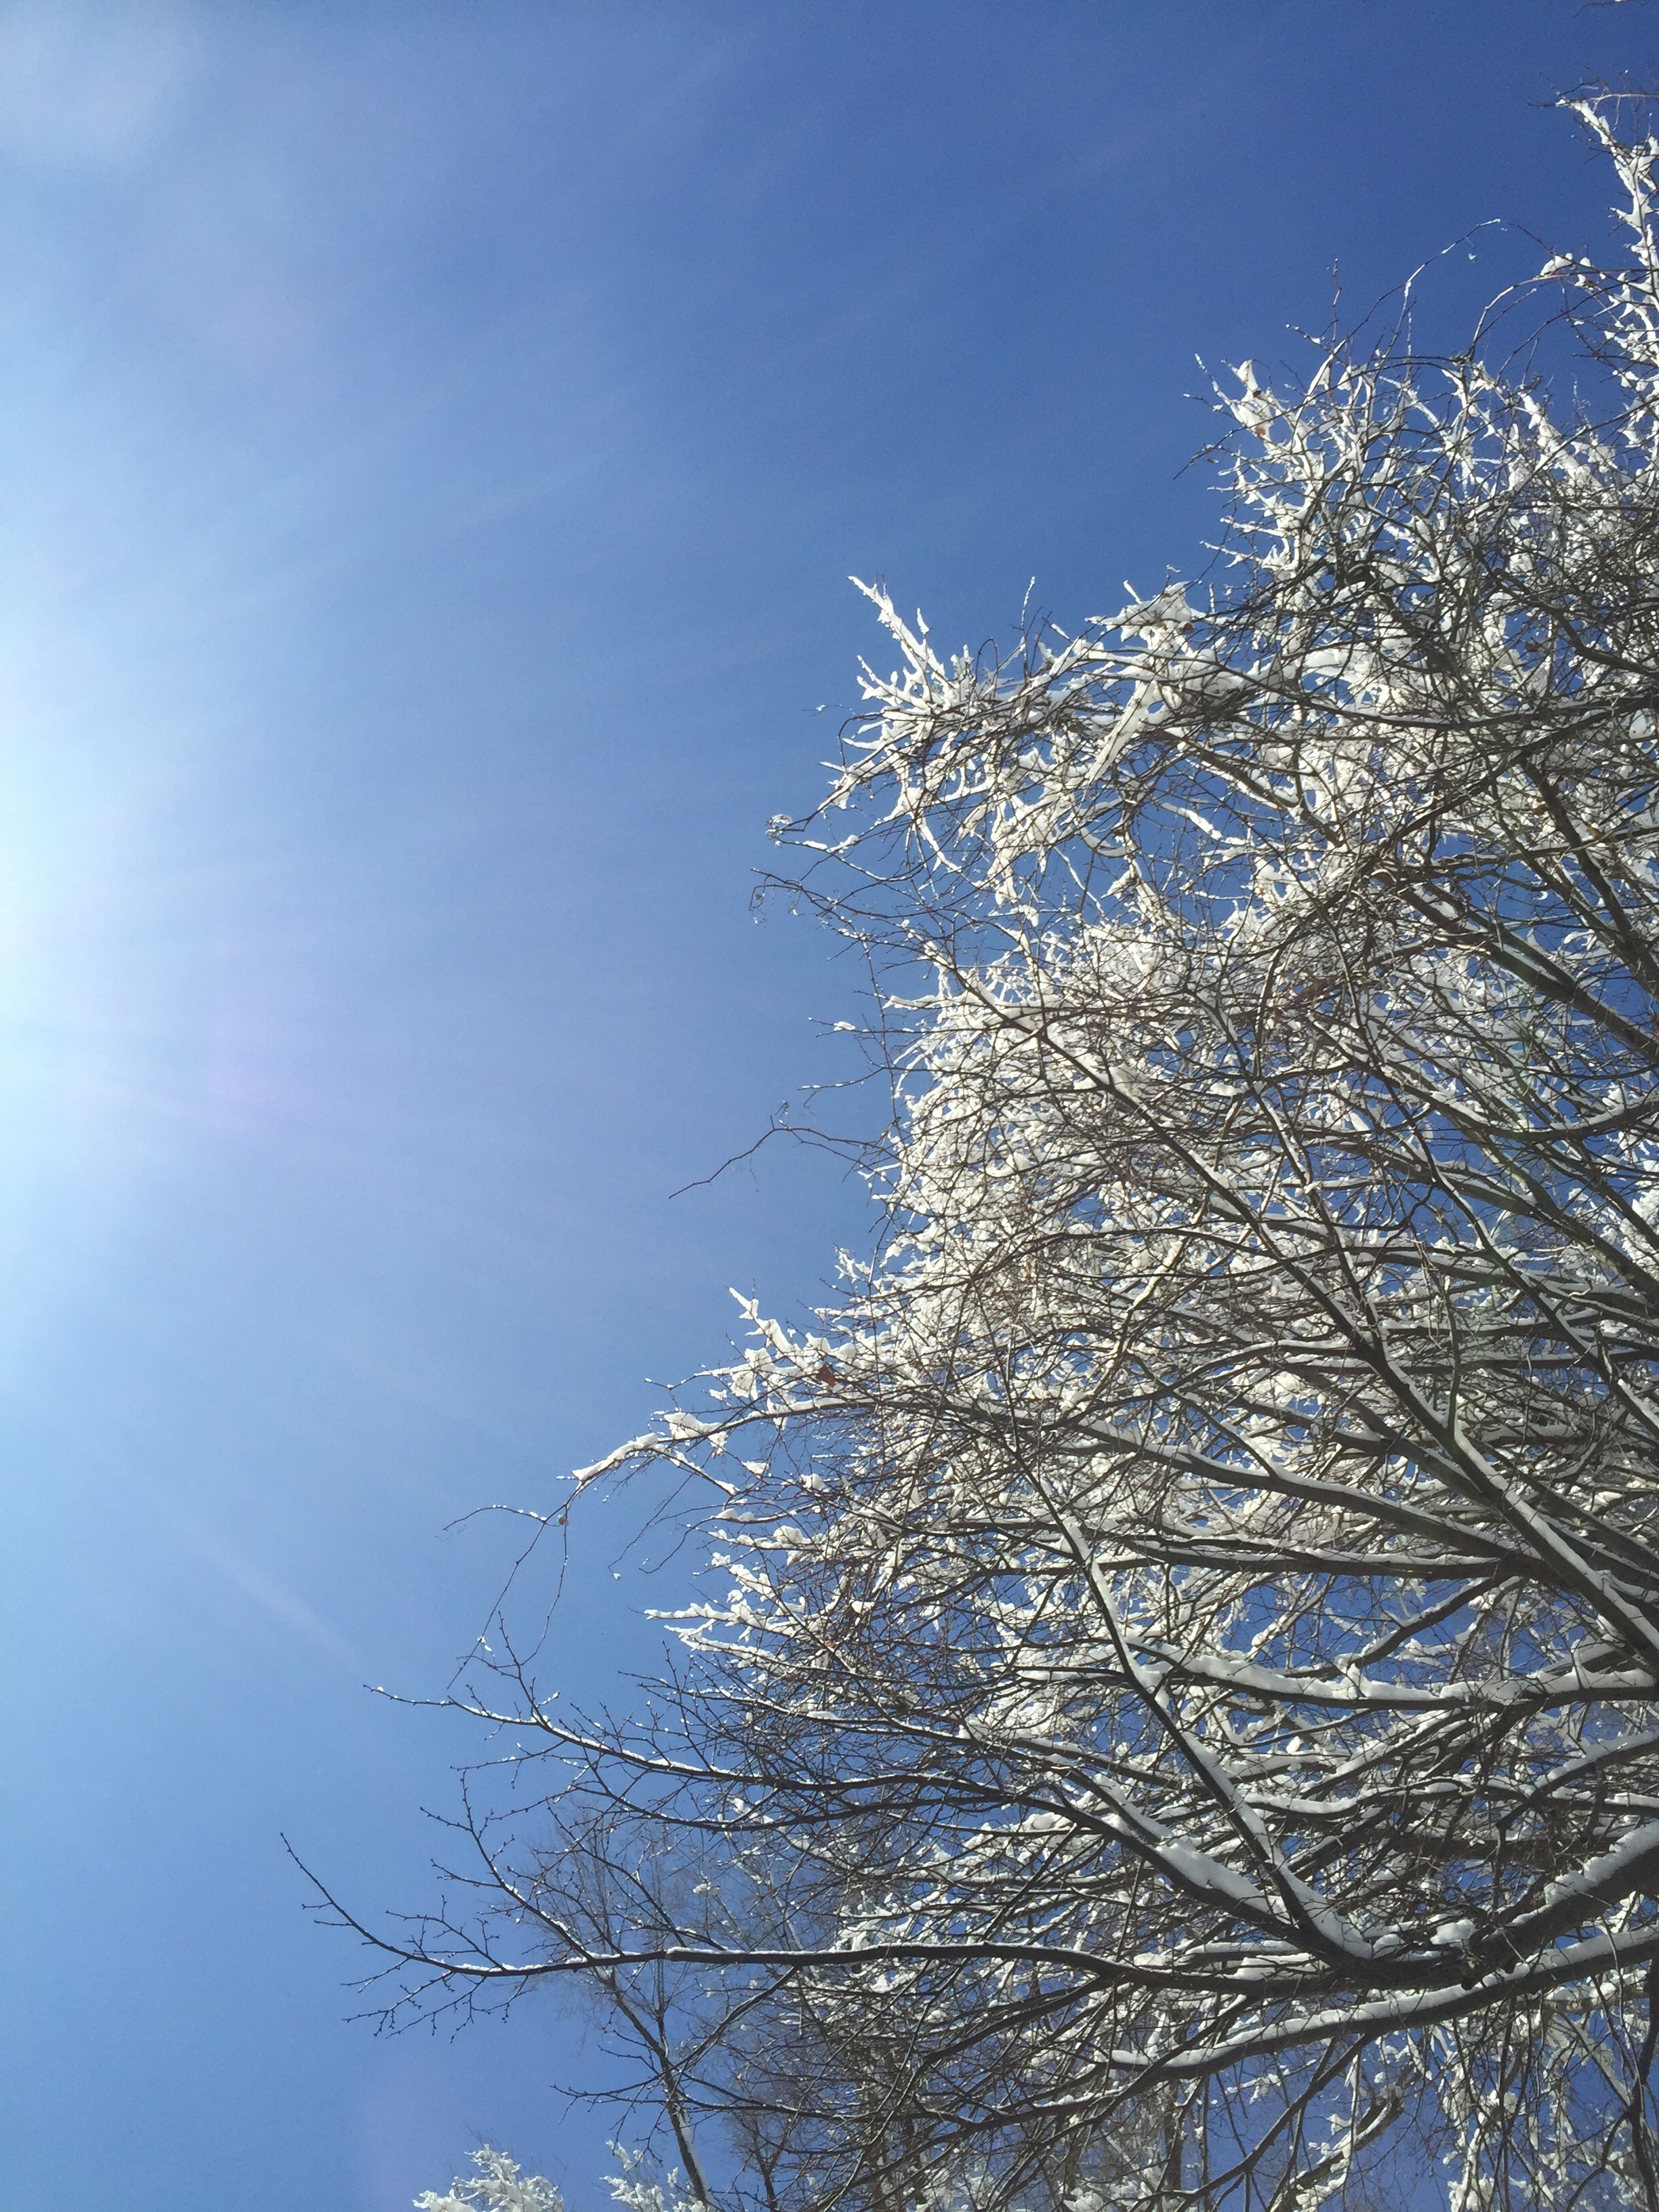
tree, nature, branch, snow, cold, winter, plant, sky, sunlight, frost, ice, weather, snowy, frozen, blue, fir, season, twig, outdoors, spruce, freezing, woody plant